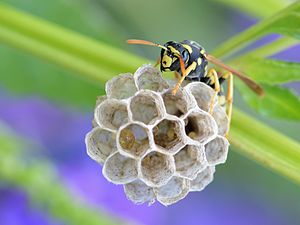
Gedehamse / Billeder
Gedehamse, også kaldet de egentlige hvepse, er en familie af årevingede insekter, der er udbredt over hele verden med omkring 5.000 arter. Mange arter lever solitært, mens andre er sociale og danner kolonier ligesom myrer og honningbier. I Danmark er registreret 40 arter. Den almindelige gedehams, også blot kaldet hveps, kan være en plage sidst på sommeren. Til forskel fra gedehamse er hvepse i bred forstand en betegnelse for alle insekter i underordenen Apocrita, der hverken er bier eller myrer.